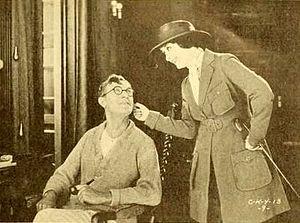
Cheating Cheaters est un film muet américain réalisé par Allan Dwan et sorti en 1919.